Kanazawa

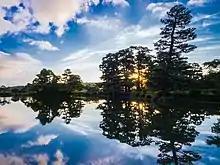
Kenroku-en lake acted as an emergency supply to the castle.

Before the Maeda clan arrived in Kanazawa, the town had a population of only 5,000. However, thanks to Maeda efforts, that number rose quickly. By 1700, Kanazawa rivaled Rome, Amsterdam, and Madrid in size with its population of over 100,000. The Maeda summoned samurai retainers to live in Kanazawa and offered a set of incentives to attract the artisans and merchants needed to support the samurai population. Chartered merchants and artisans received economic, social, and political privileges in exchange for moving to the city: they were guaranteed business, exempt from certain taxes, and given pieces of land for shops and residences. These merchants and artisans were at the top of the chōnin, or townsman, social class.